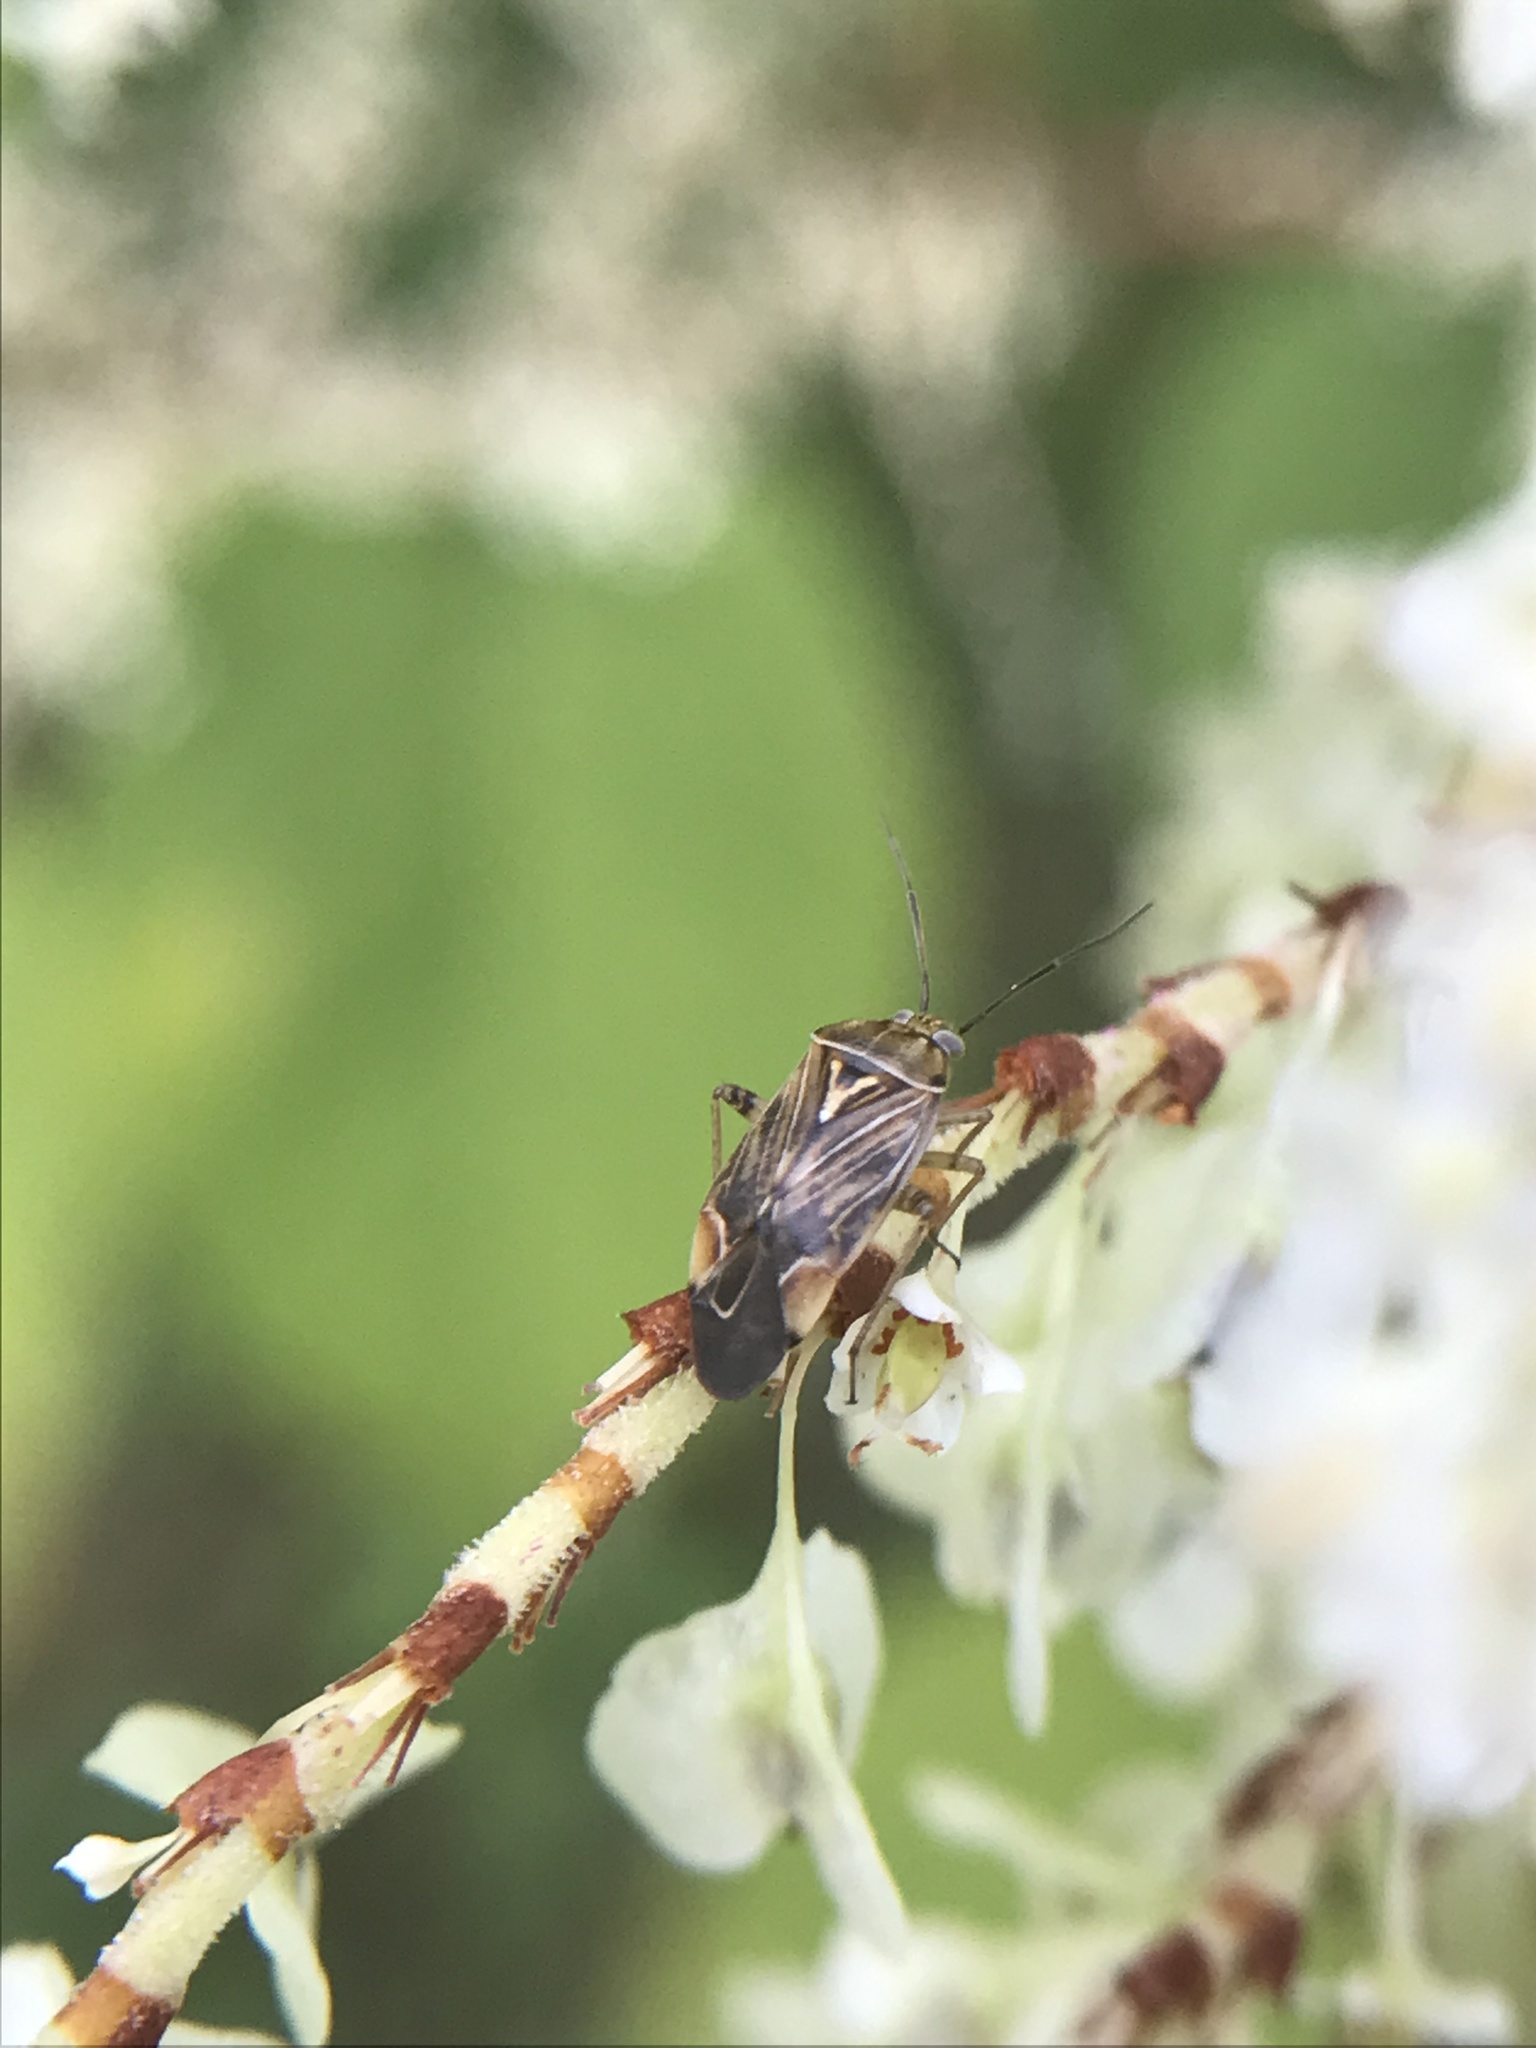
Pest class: lygus_bug